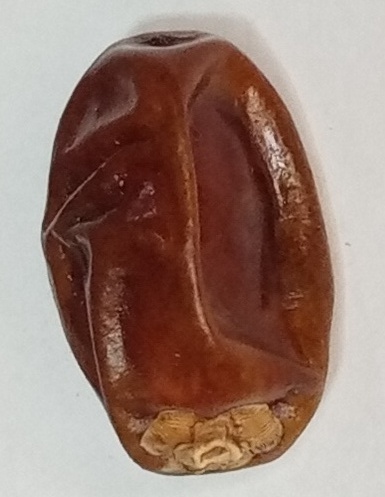
Variety: aseel
Size: medium
Grade: grade-1